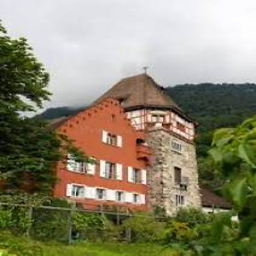
Red House